The FBI Story

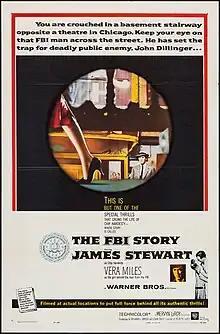
1959 theatrical poster

The FBI Story is a 1959 American crime drama film starring James Stewart, and produced and directed by Mervyn LeRoy. The screenplay by Richard L. Breen and John Twist is based on a book by Don Whitehead.